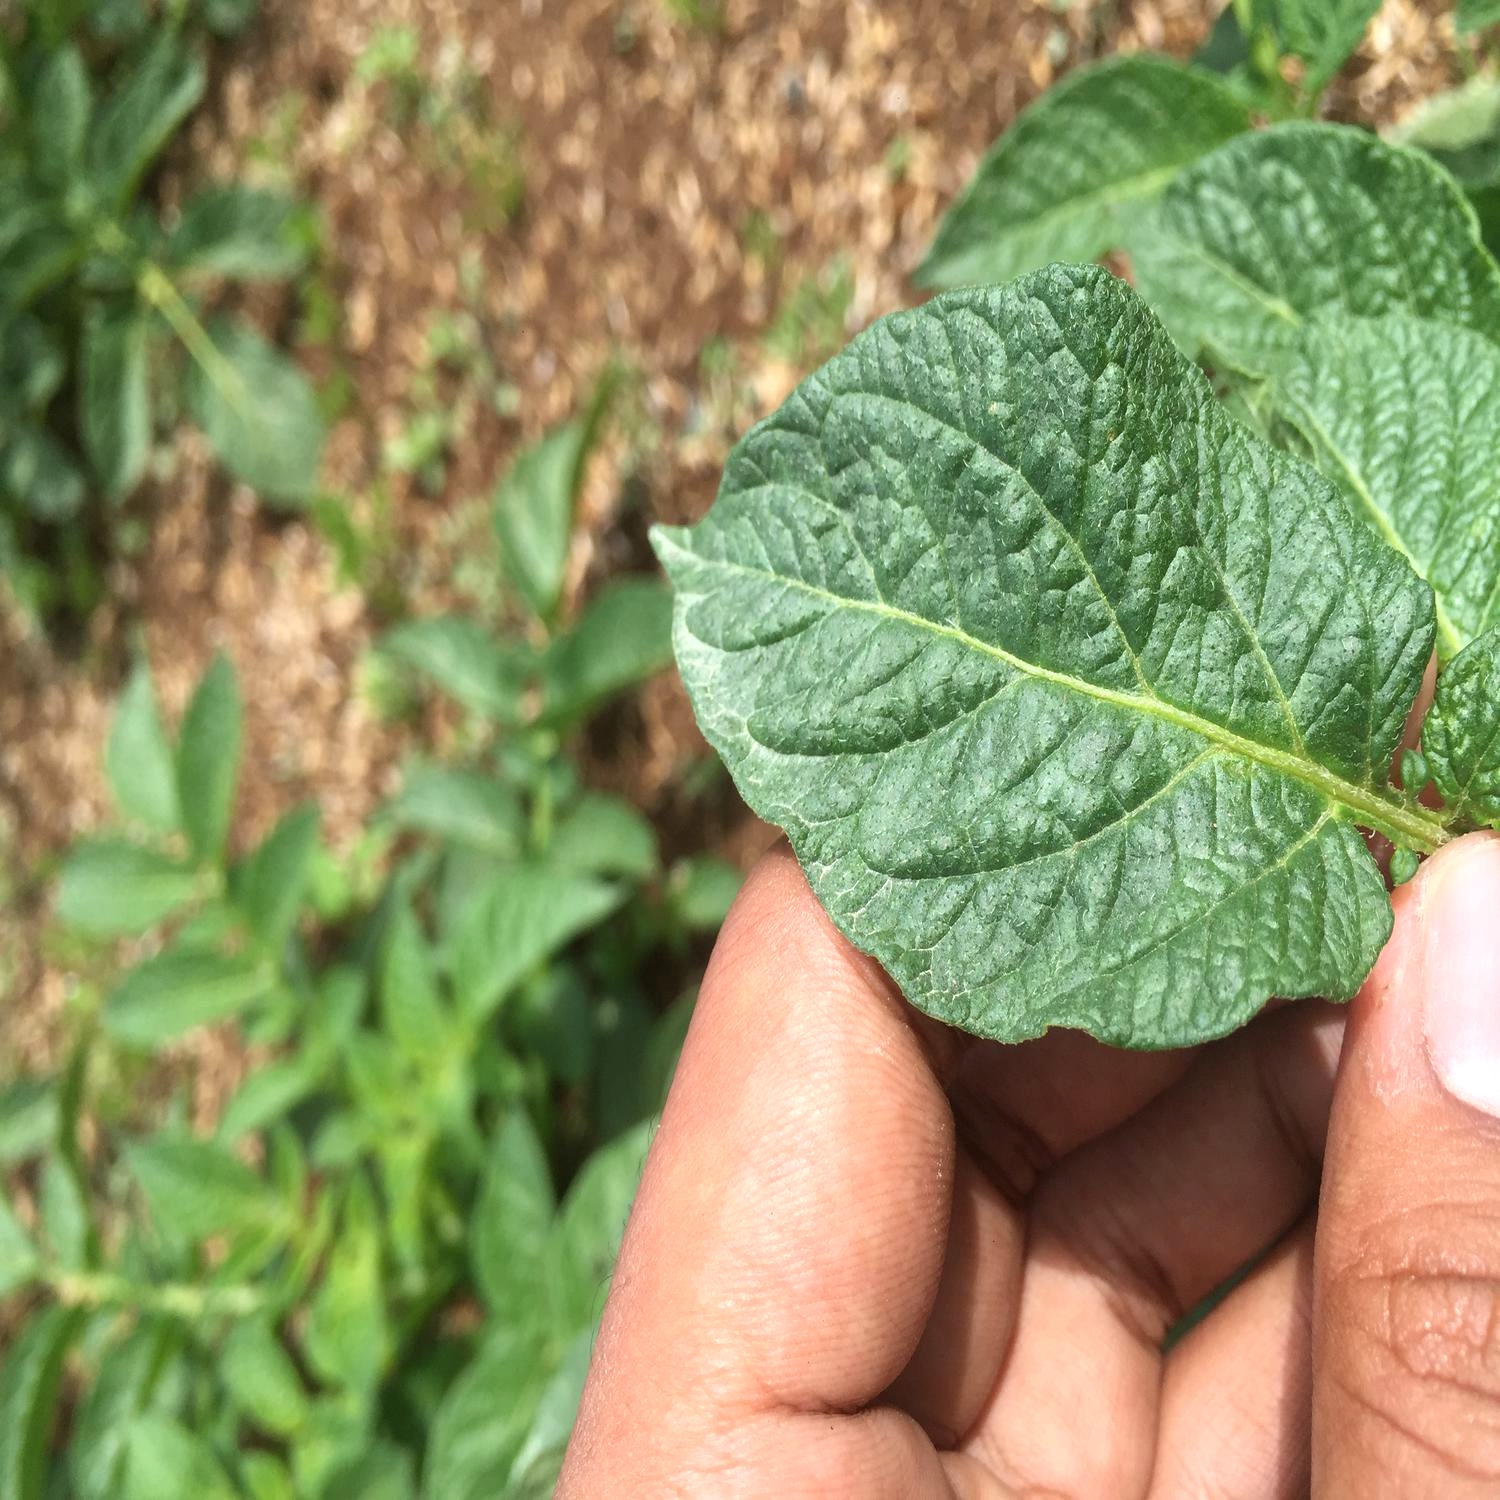
Etiqueta: Virus